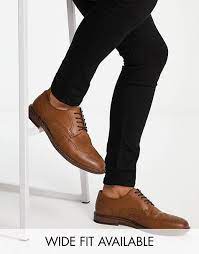
Label: Brogue